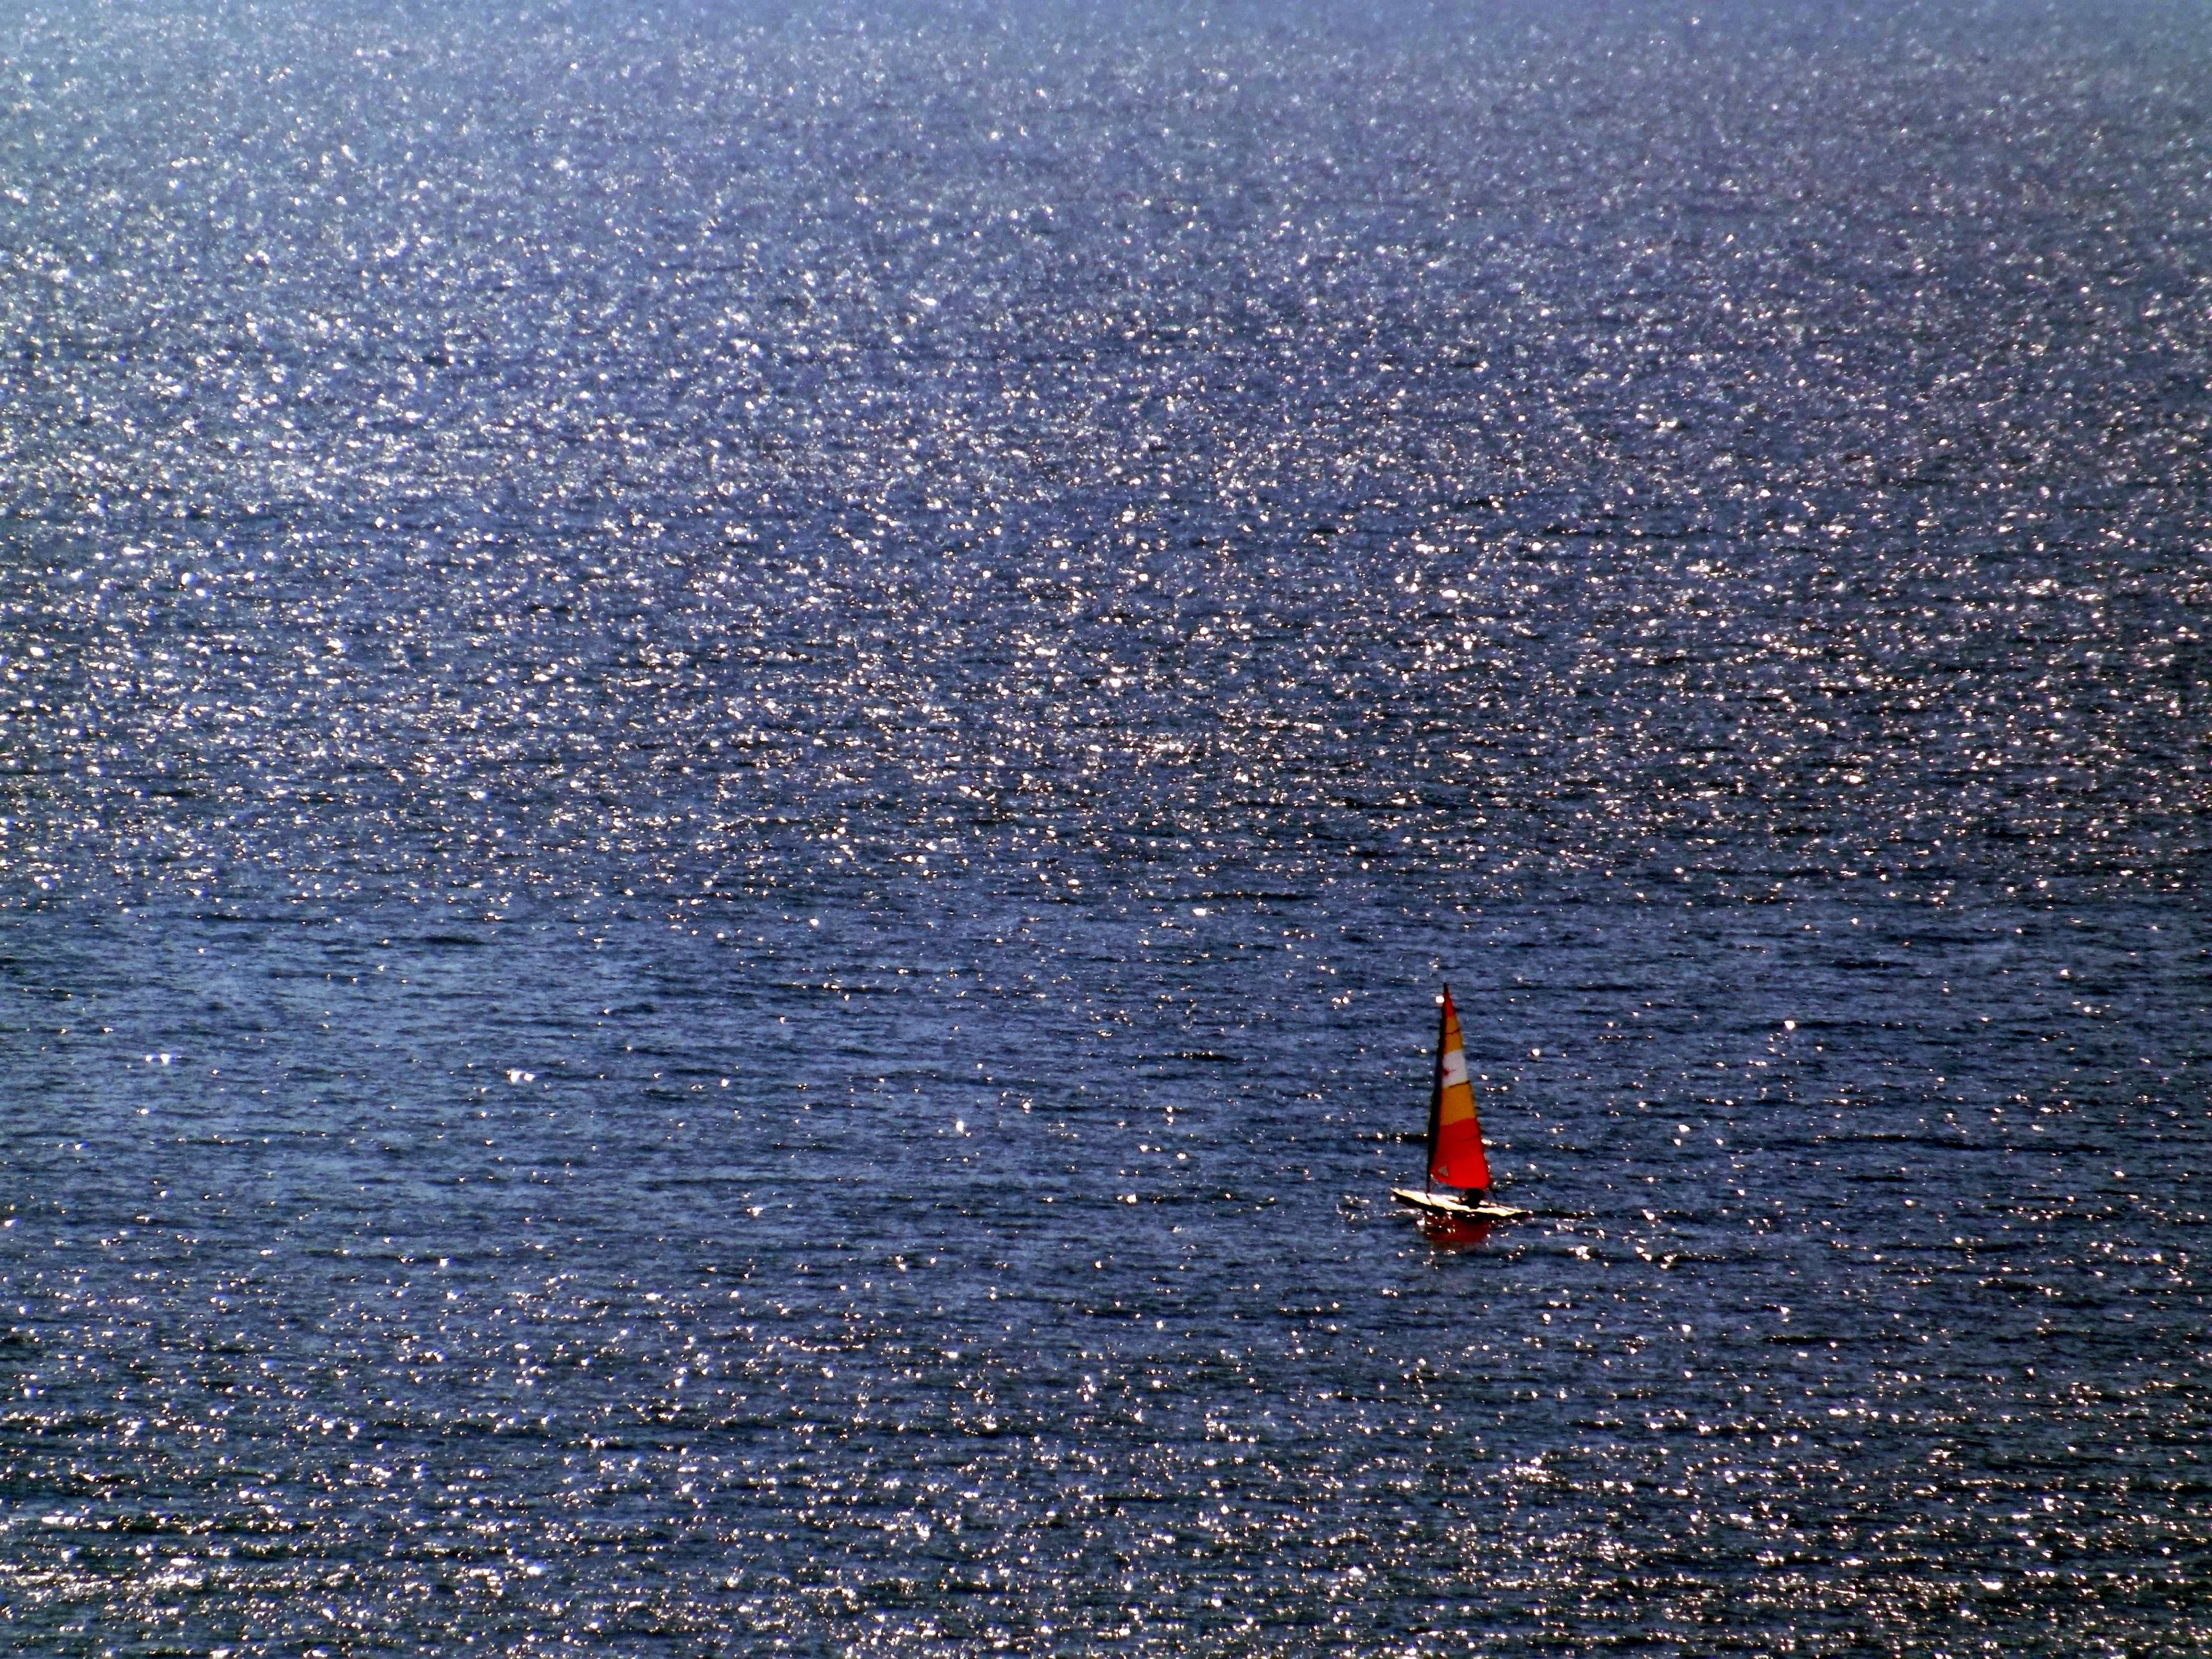
sea, coast, water, nature, ocean, horizon, boat, shore, wave, wind, ship, summer, vacation, transportation, vessel, tower, bay, blue, arctic, sailboat, cruise, nautical, sail, beautiful, mudflat